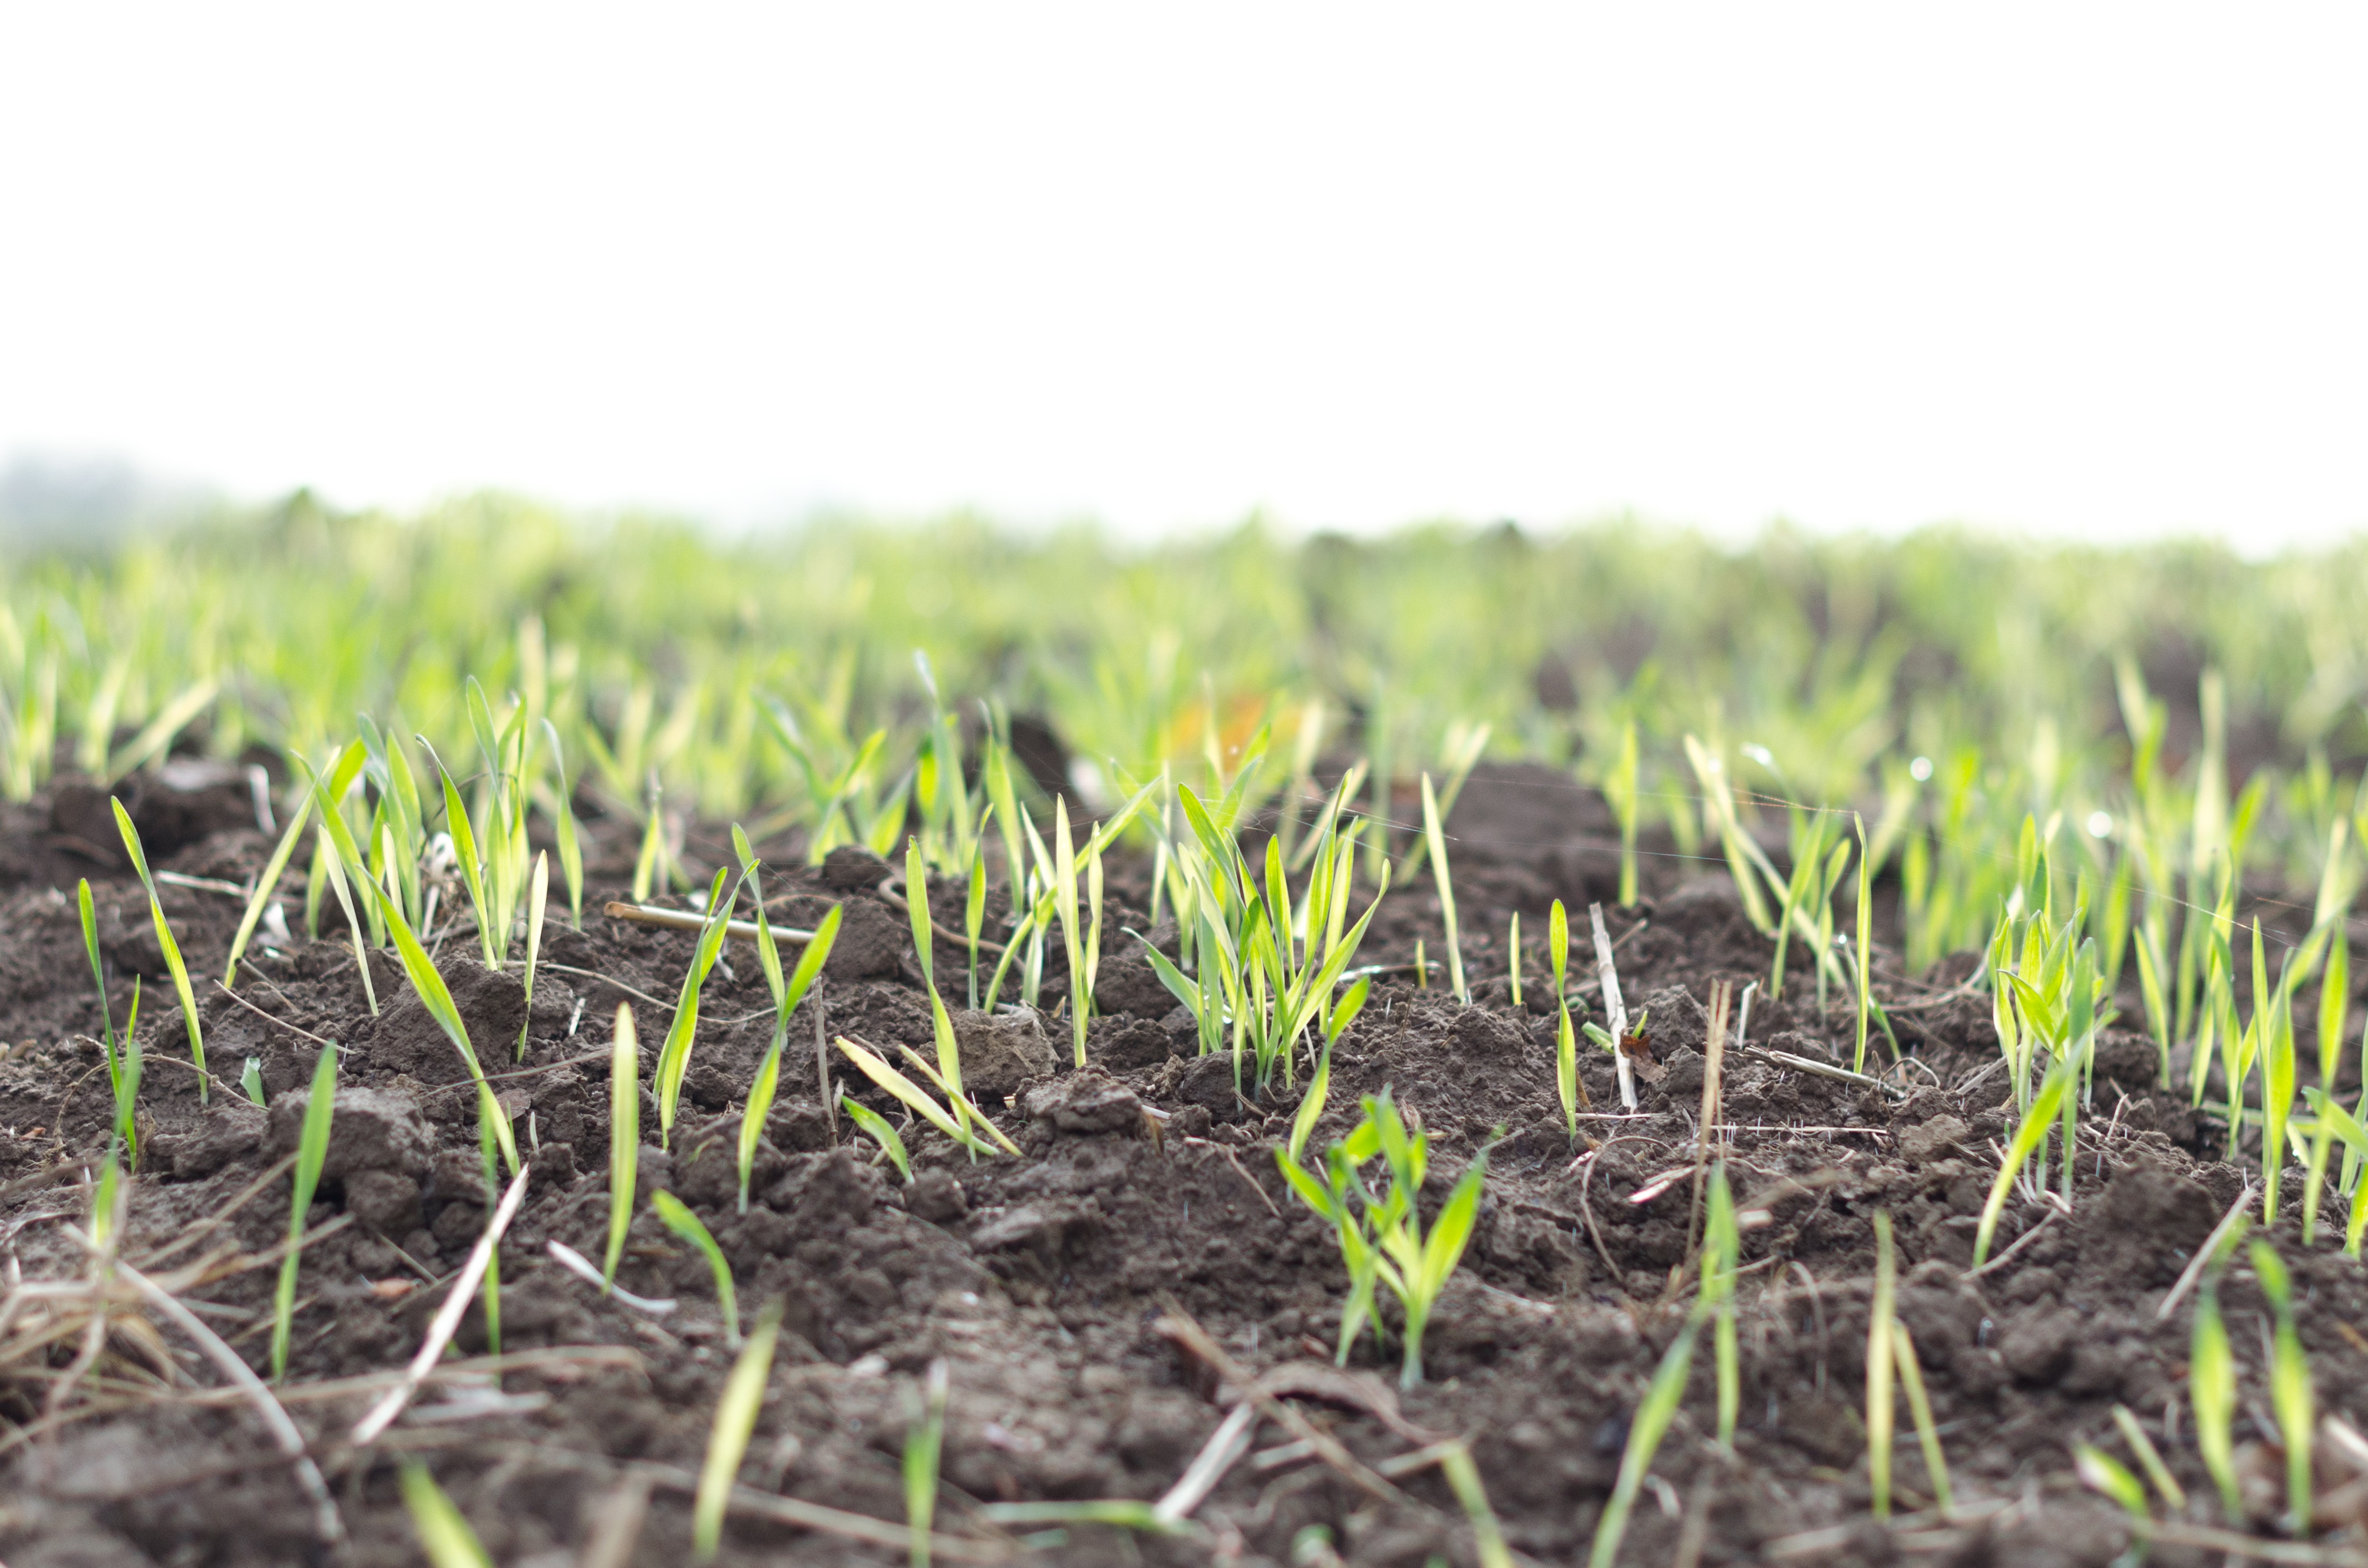
grass, plant, field, lawn, meadow, prairie, flower, food, produce, crop, soil, agriculture, plantation, grass family